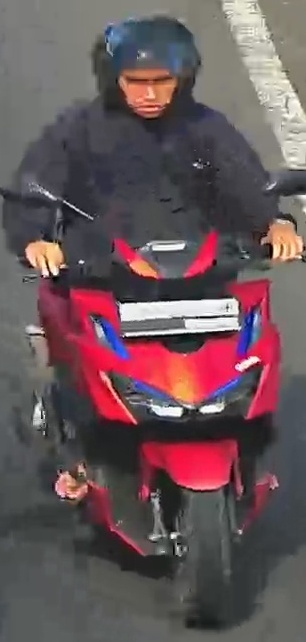
person-with-helmet: 1
person-without-helmet: 0